Winding stream party

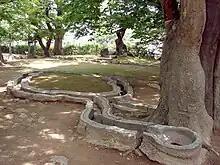
Poseokjeong ruins in Gyeongju, Korea

This Chinese custom was adopted by the Koreans, such as the party in 927, hosted by King Gyeongae of Silla, in Poseokjeong, Gyeongju.